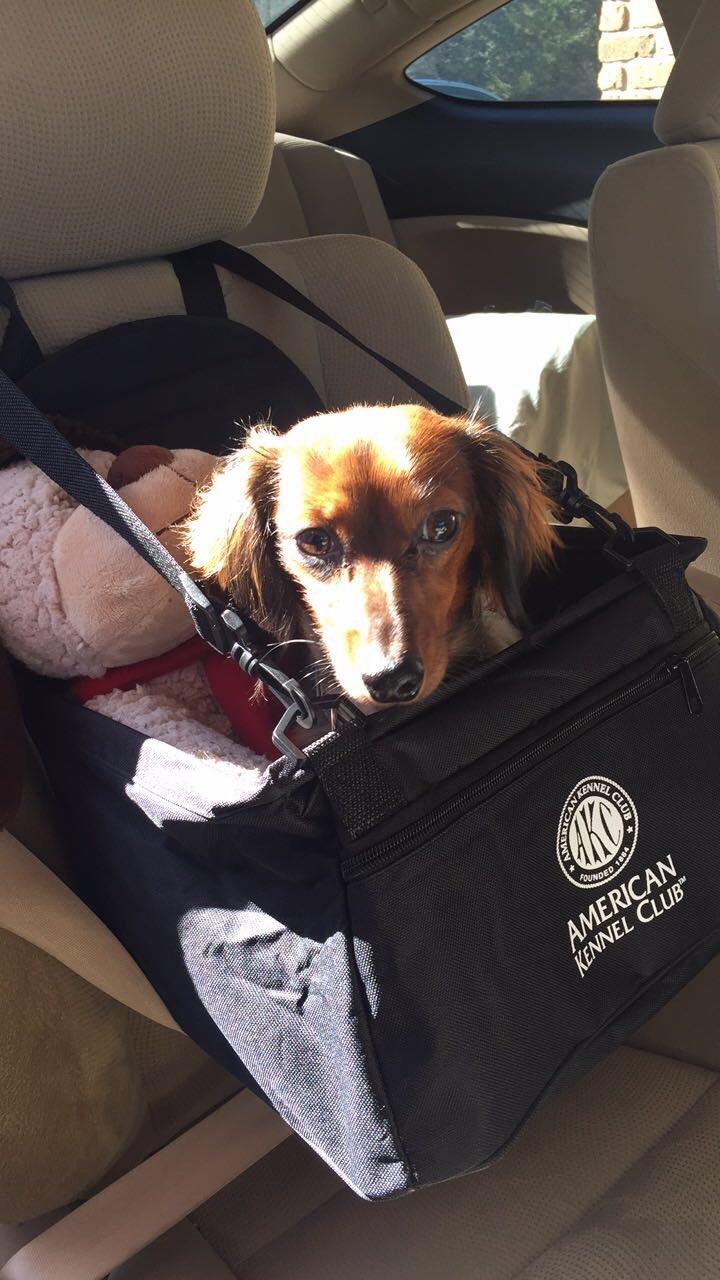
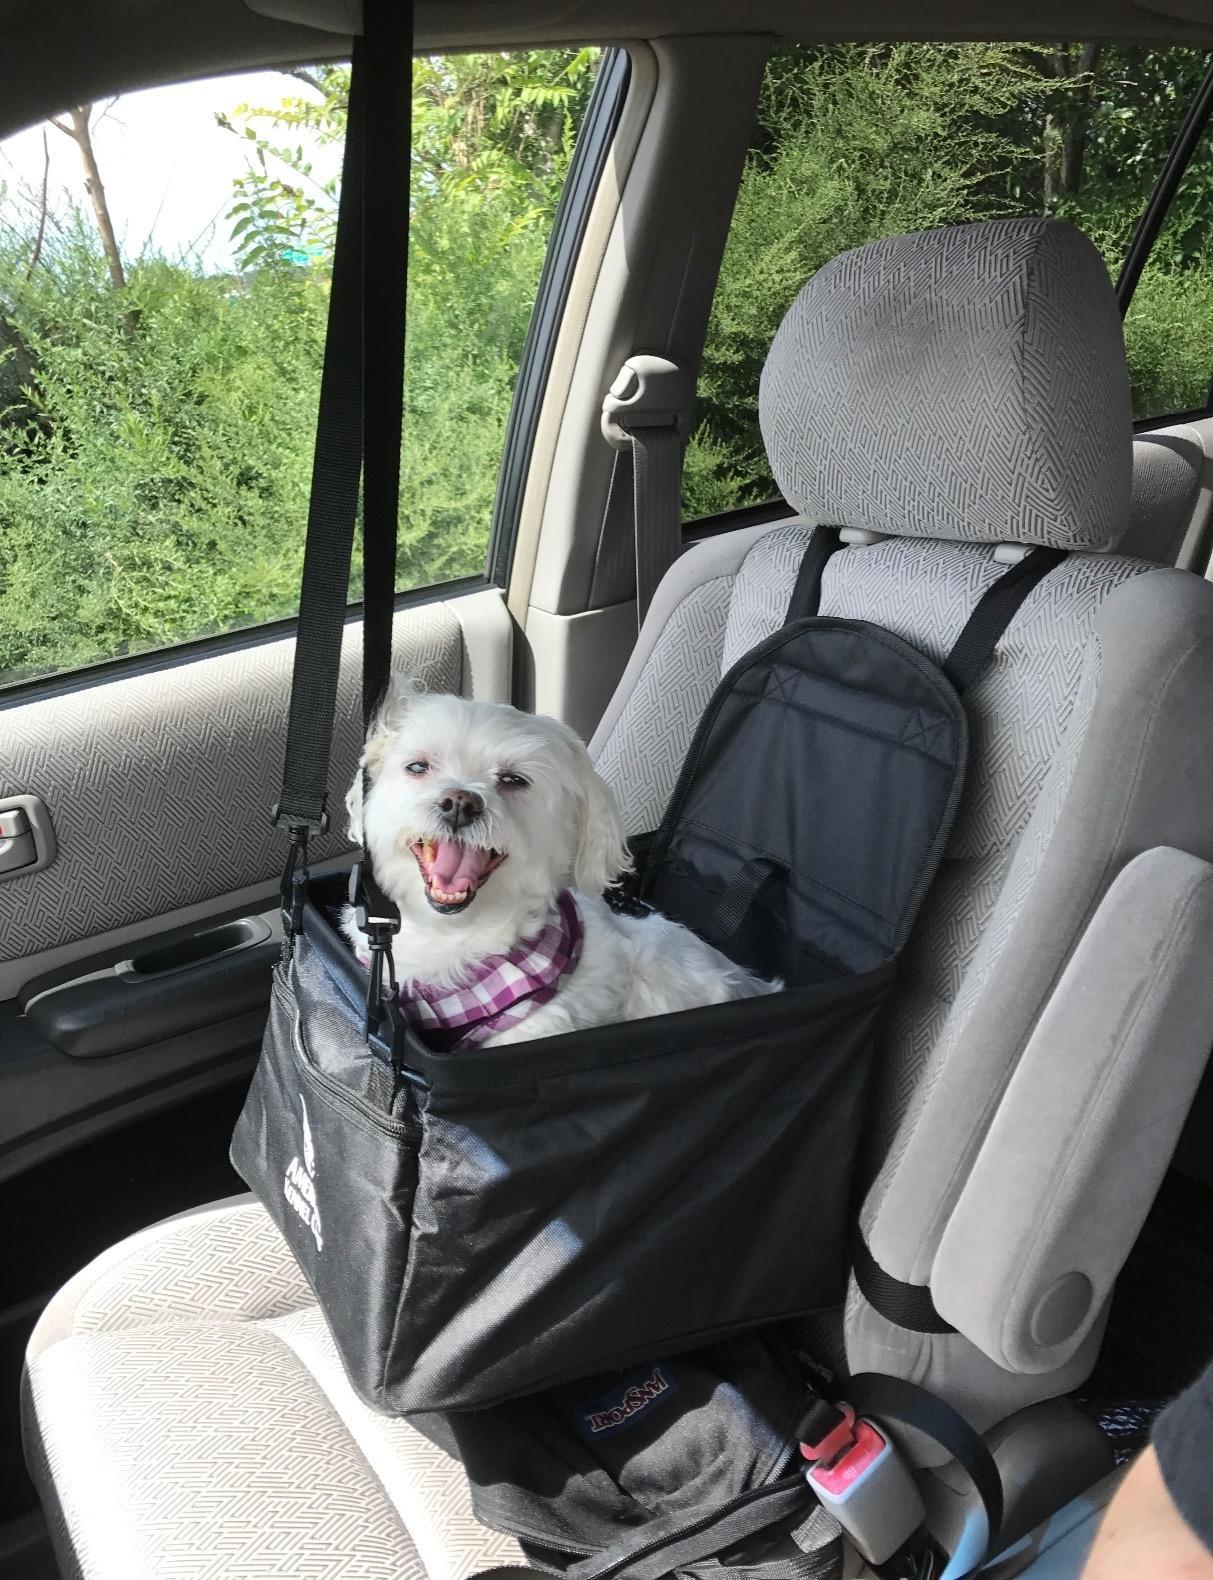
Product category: items_kennel
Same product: yes